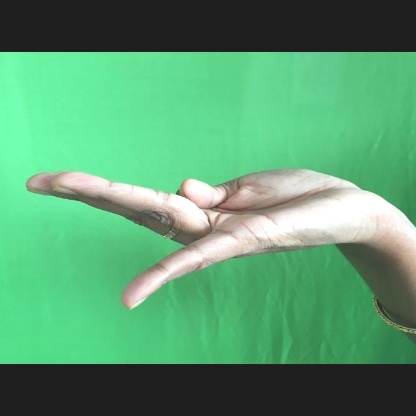
Mudra: Chaturam